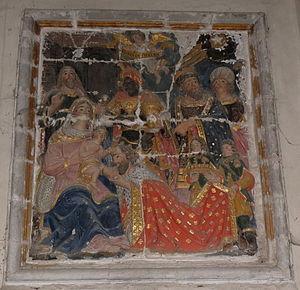
Église Saint-Georges de Martigné-sur-Mayenne (53). Bas relief de l'Adoration des Mages.
L'église Saint-Georges de Martigné-sur-Mayenne est une église catholique située à Martigné-sur-Mayenne, dans le département français de la Mayenne.